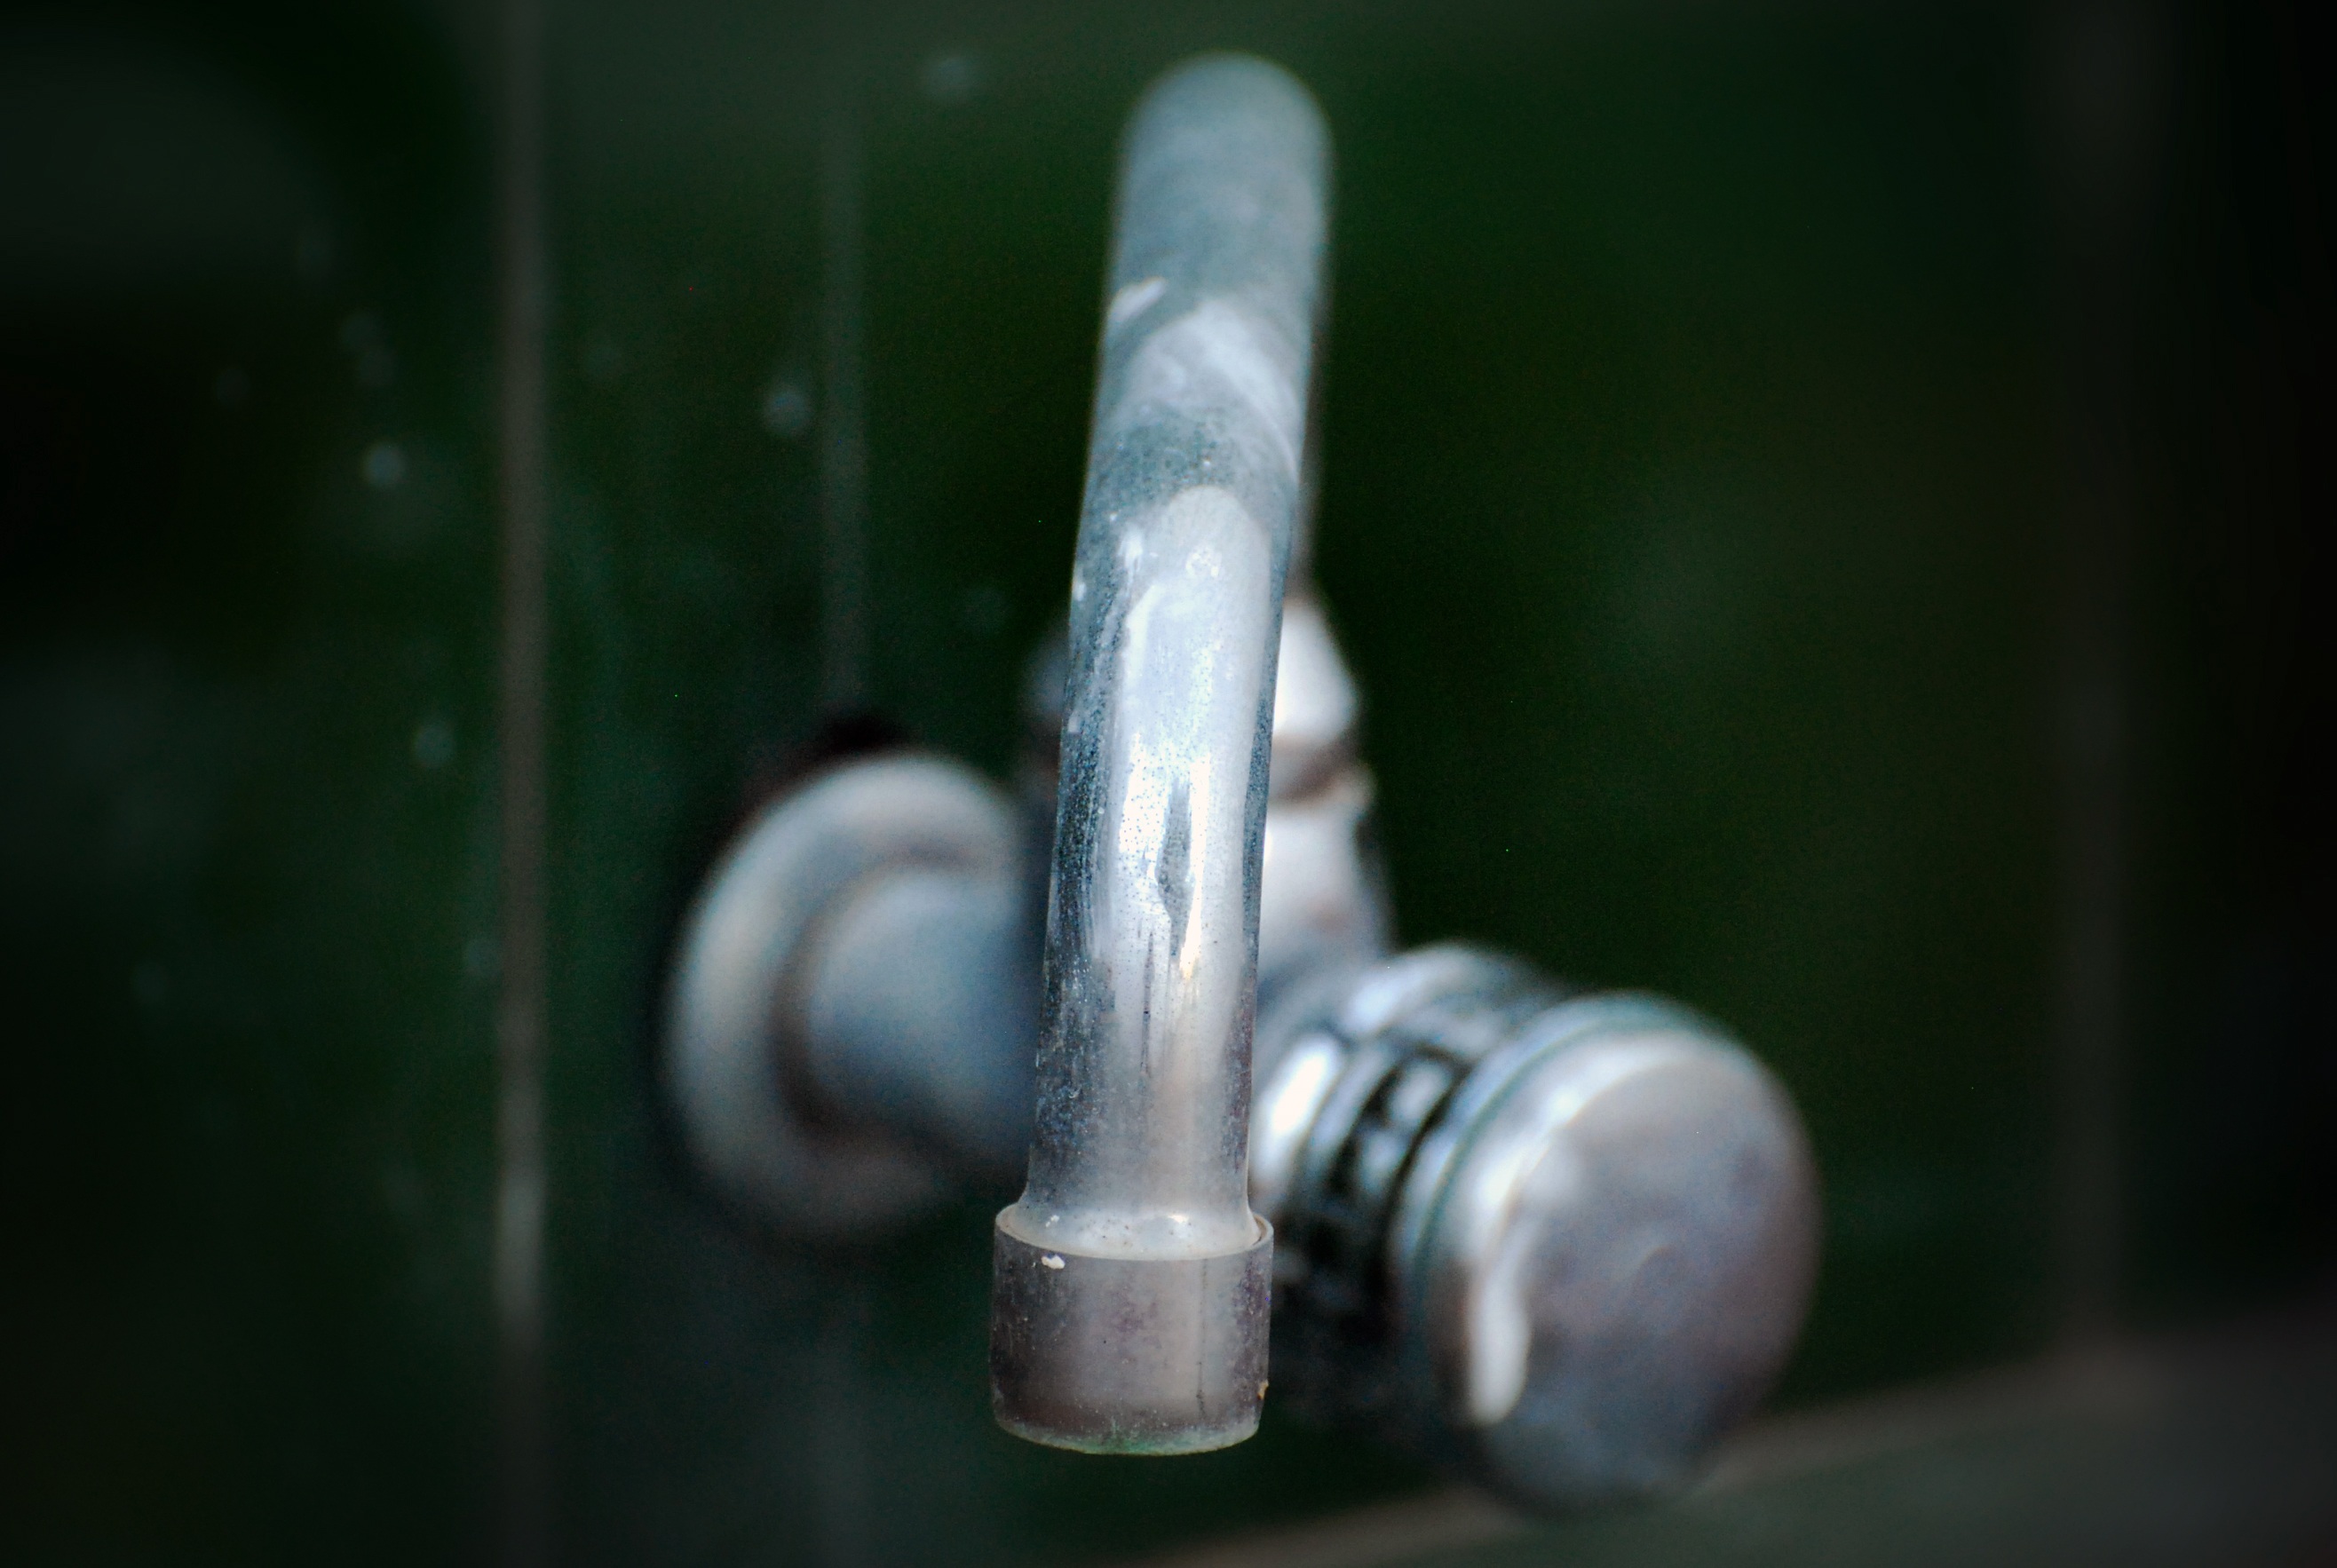
water, light, photography, glass, old, wall, flow, dirt, clean, crack, tile, darkness, close up, tap, ruins, brightness, macro photography, spent, ag era